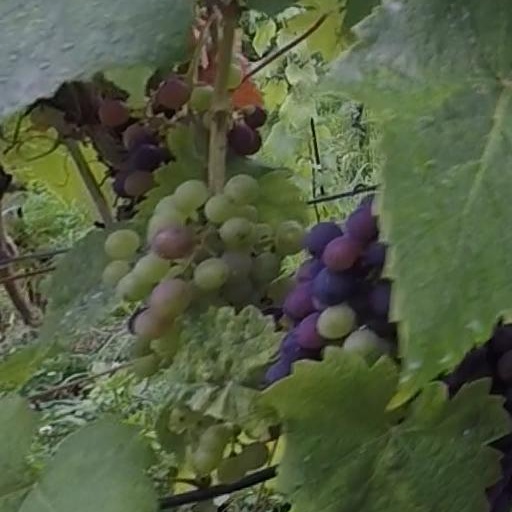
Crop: grape